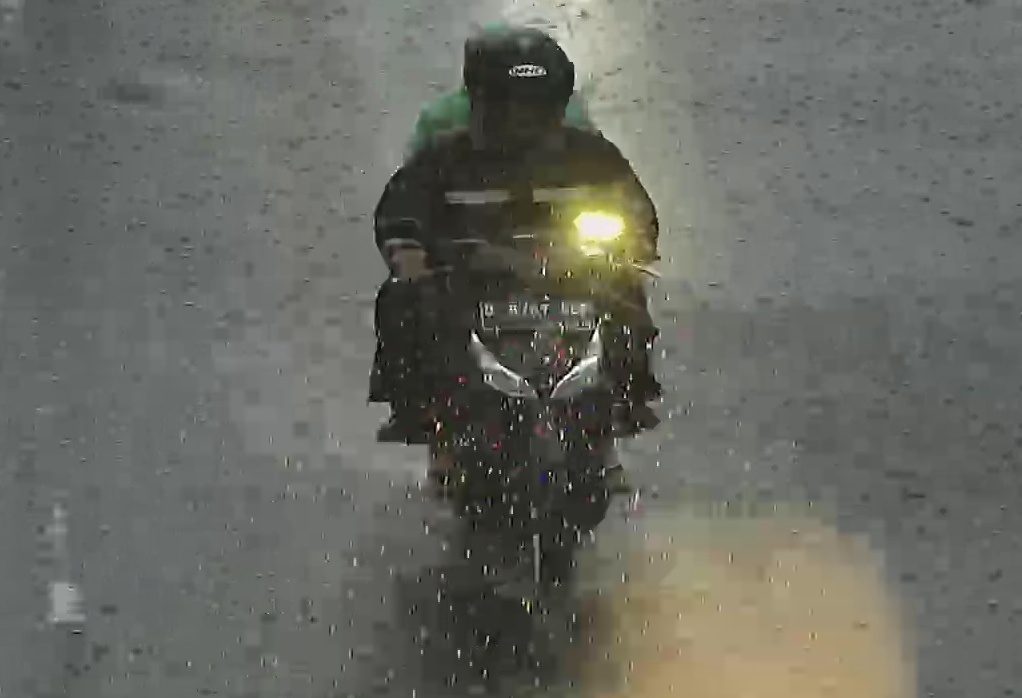
person-with-helmet: 1
person-without-helmet: 1